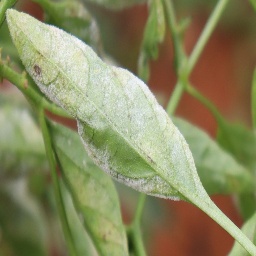
Label: powdery mildew